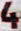
Number: 4